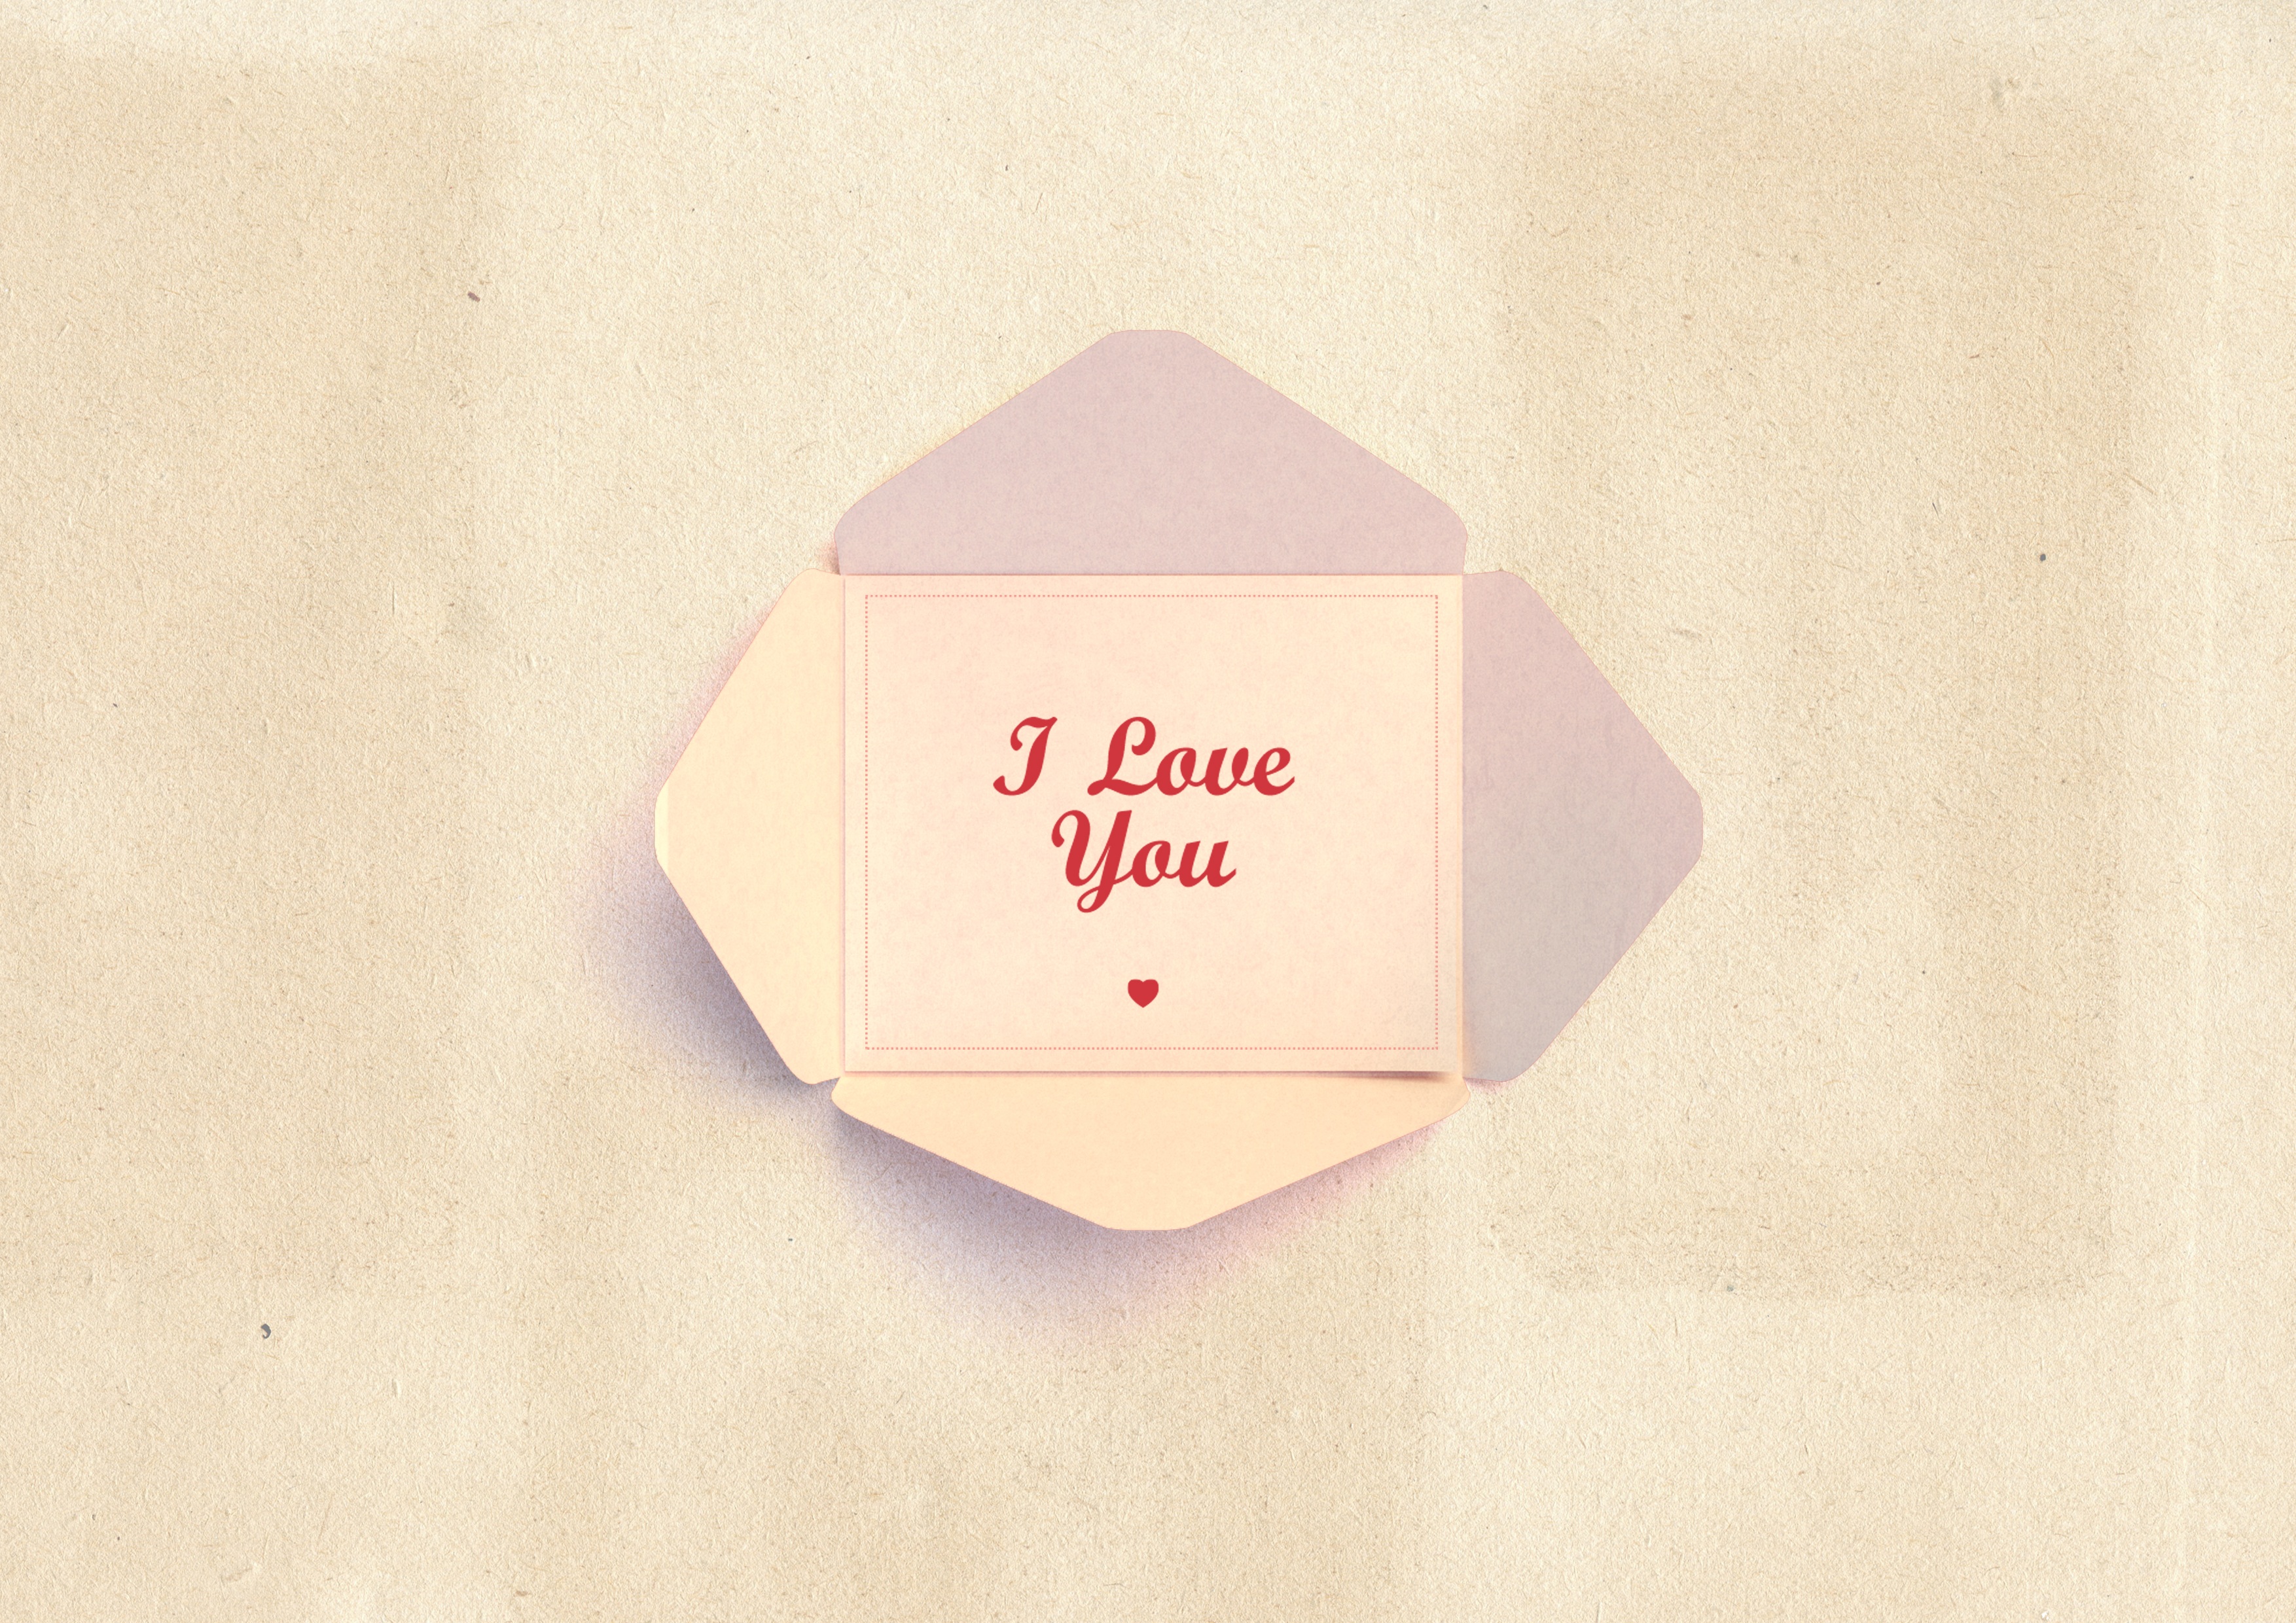
love, romance, romantic, pink, paper, circle, note, card, brand, font, art, illustration, happy, logo, message, shape, birthday, greeting, i love you, post card